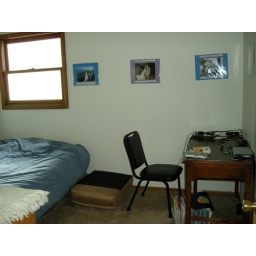
and now i'm standing in that door